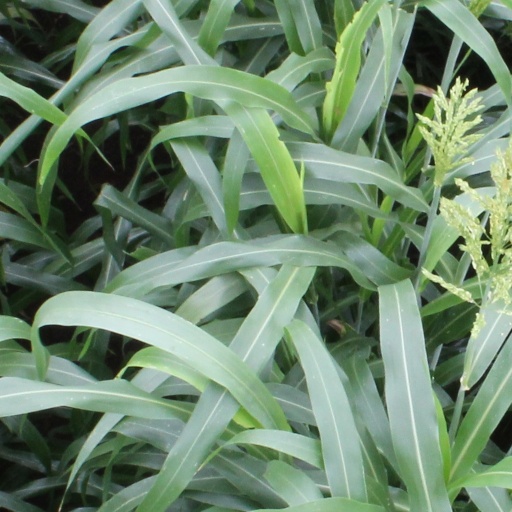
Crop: sorghum